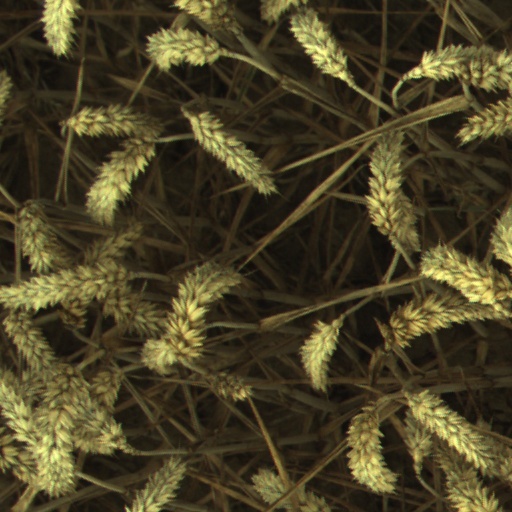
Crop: wheat